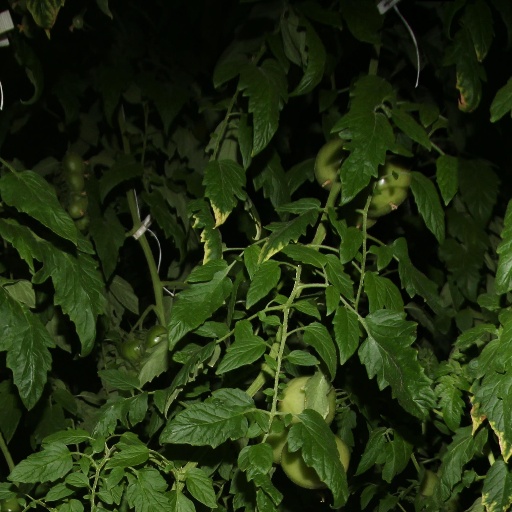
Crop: tomato